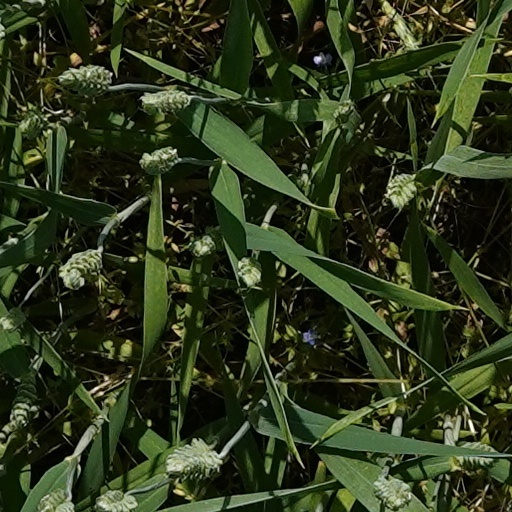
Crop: wheat